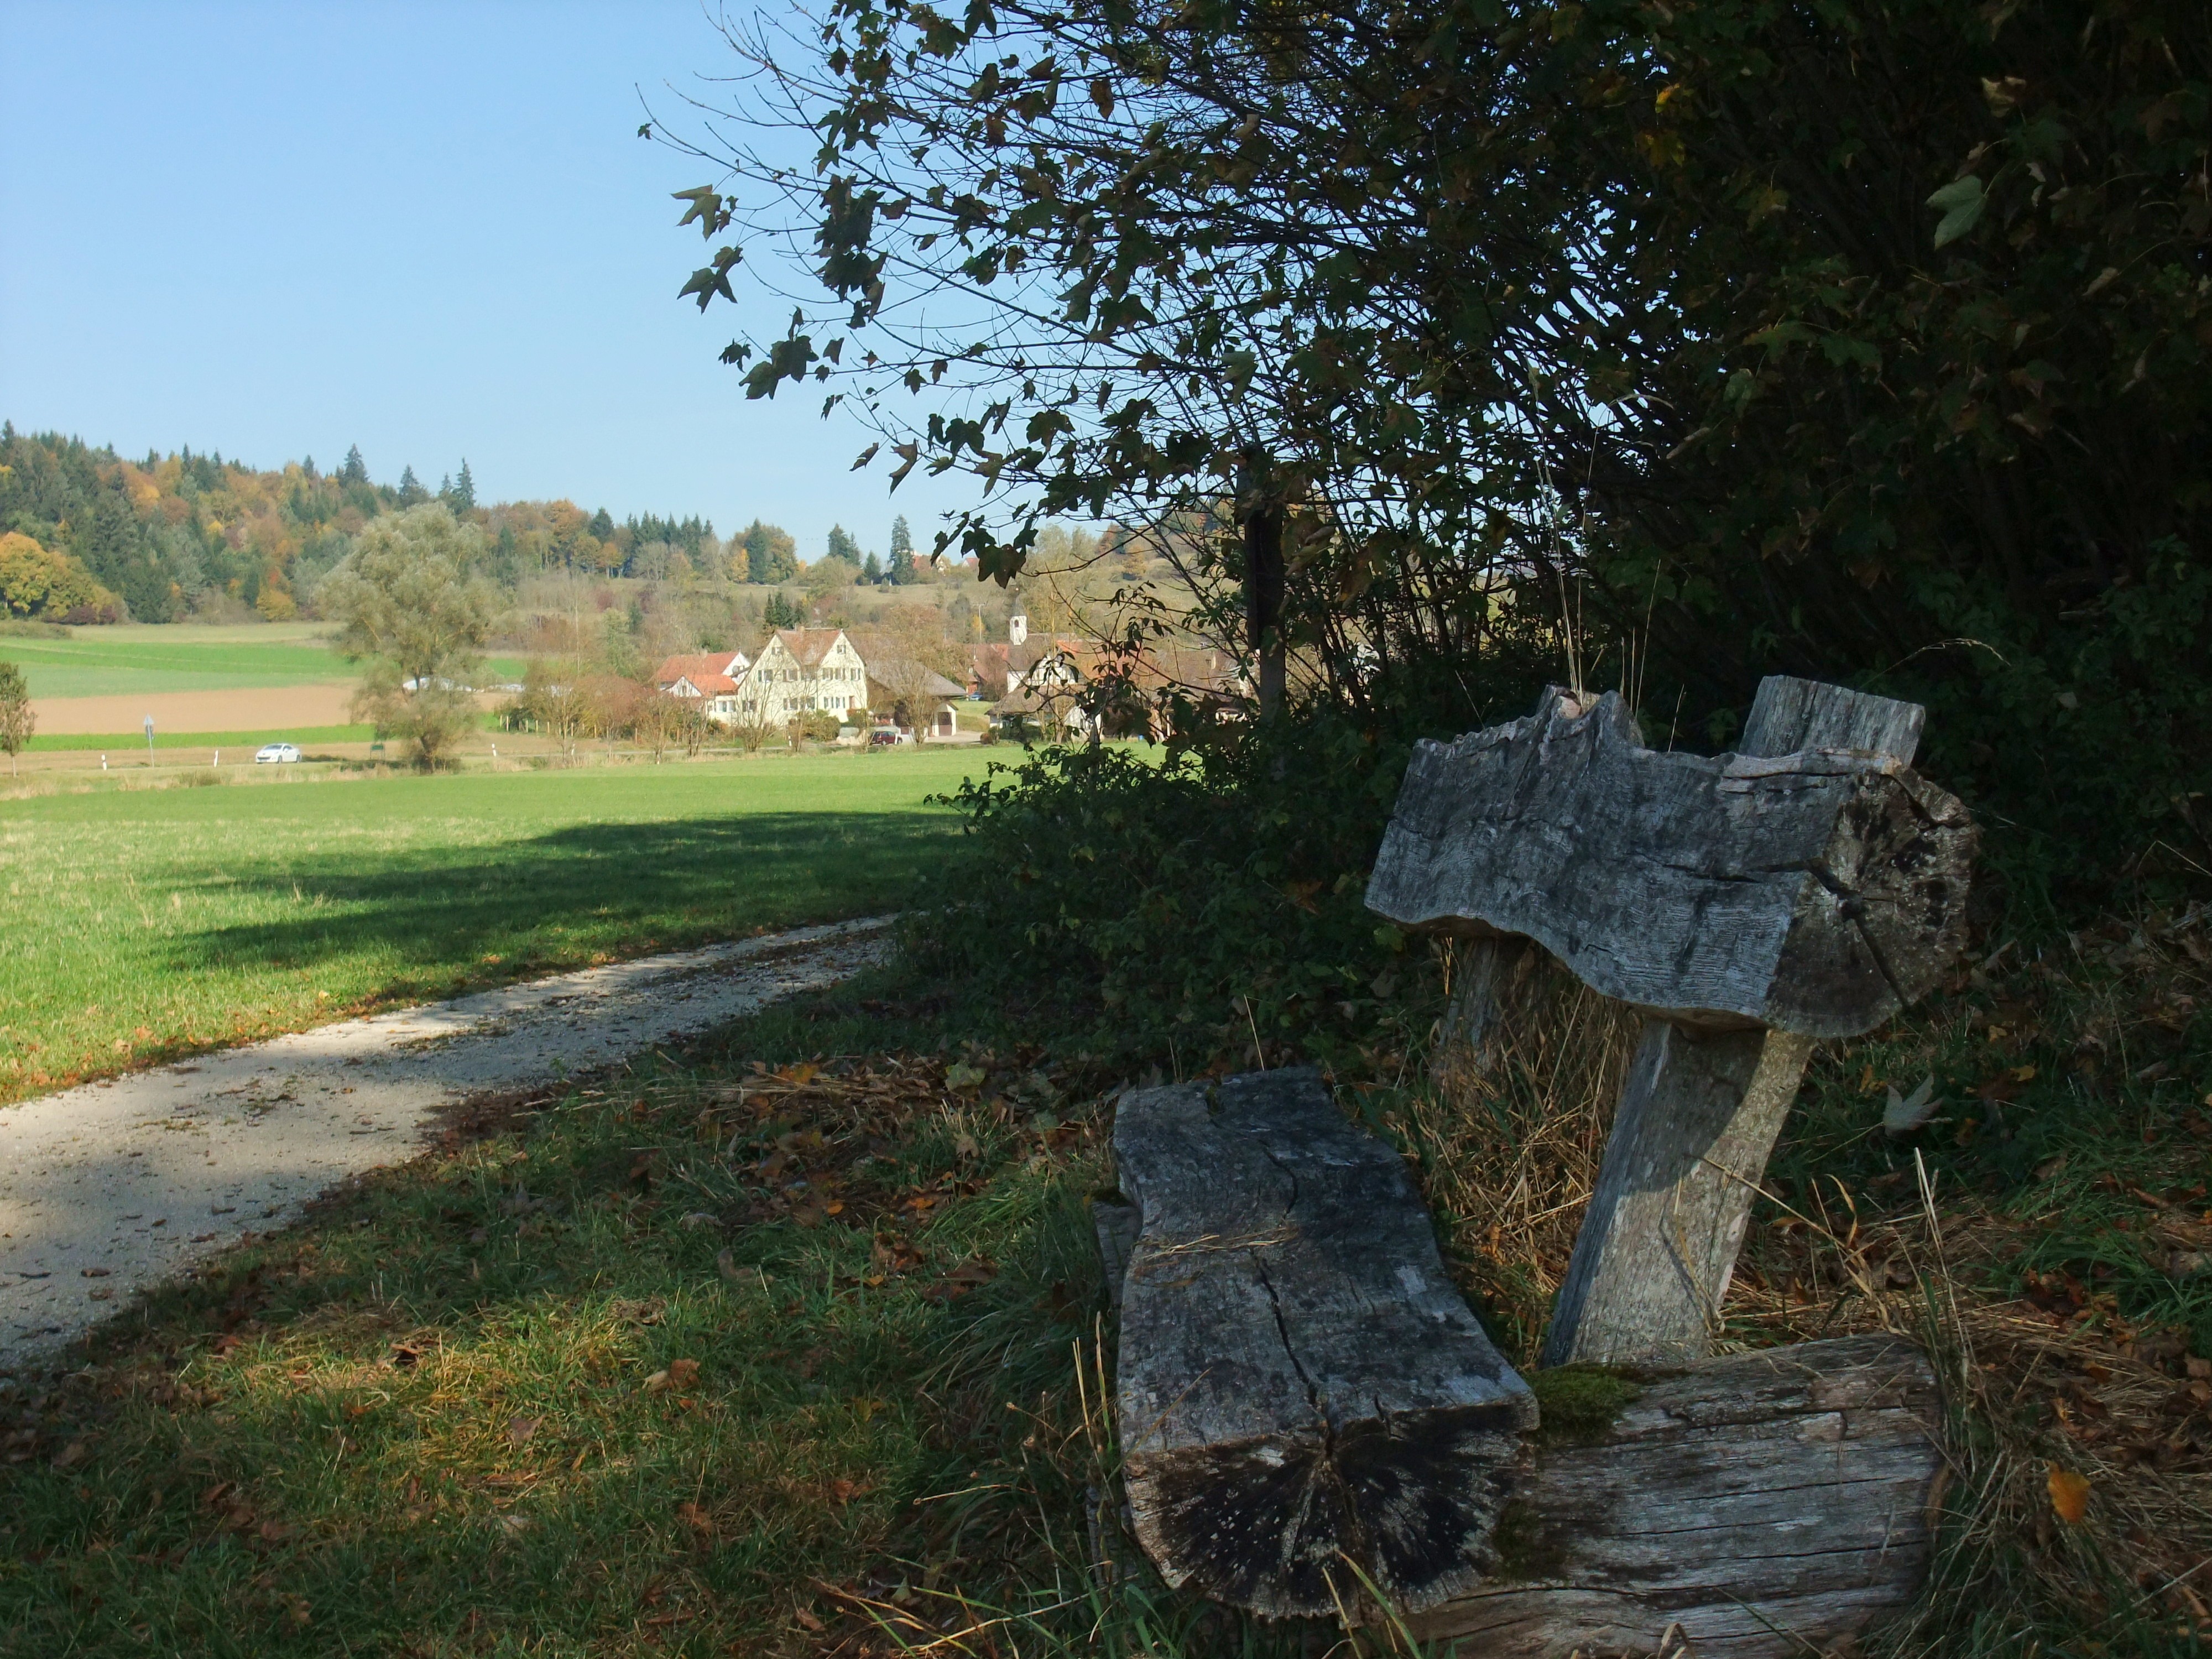
tree, grass, lawn, rural area, lautertal, bank in the shadow, village in the valley